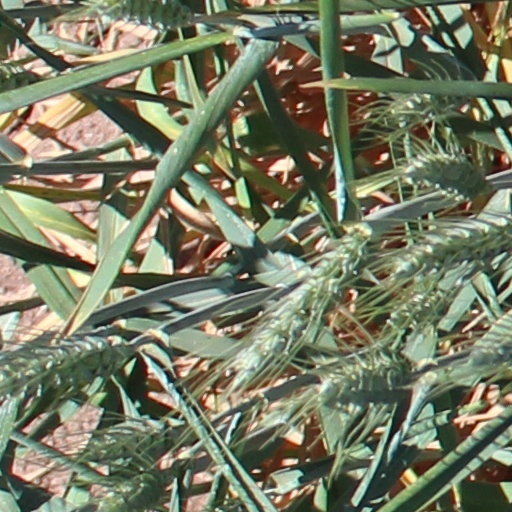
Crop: wheat